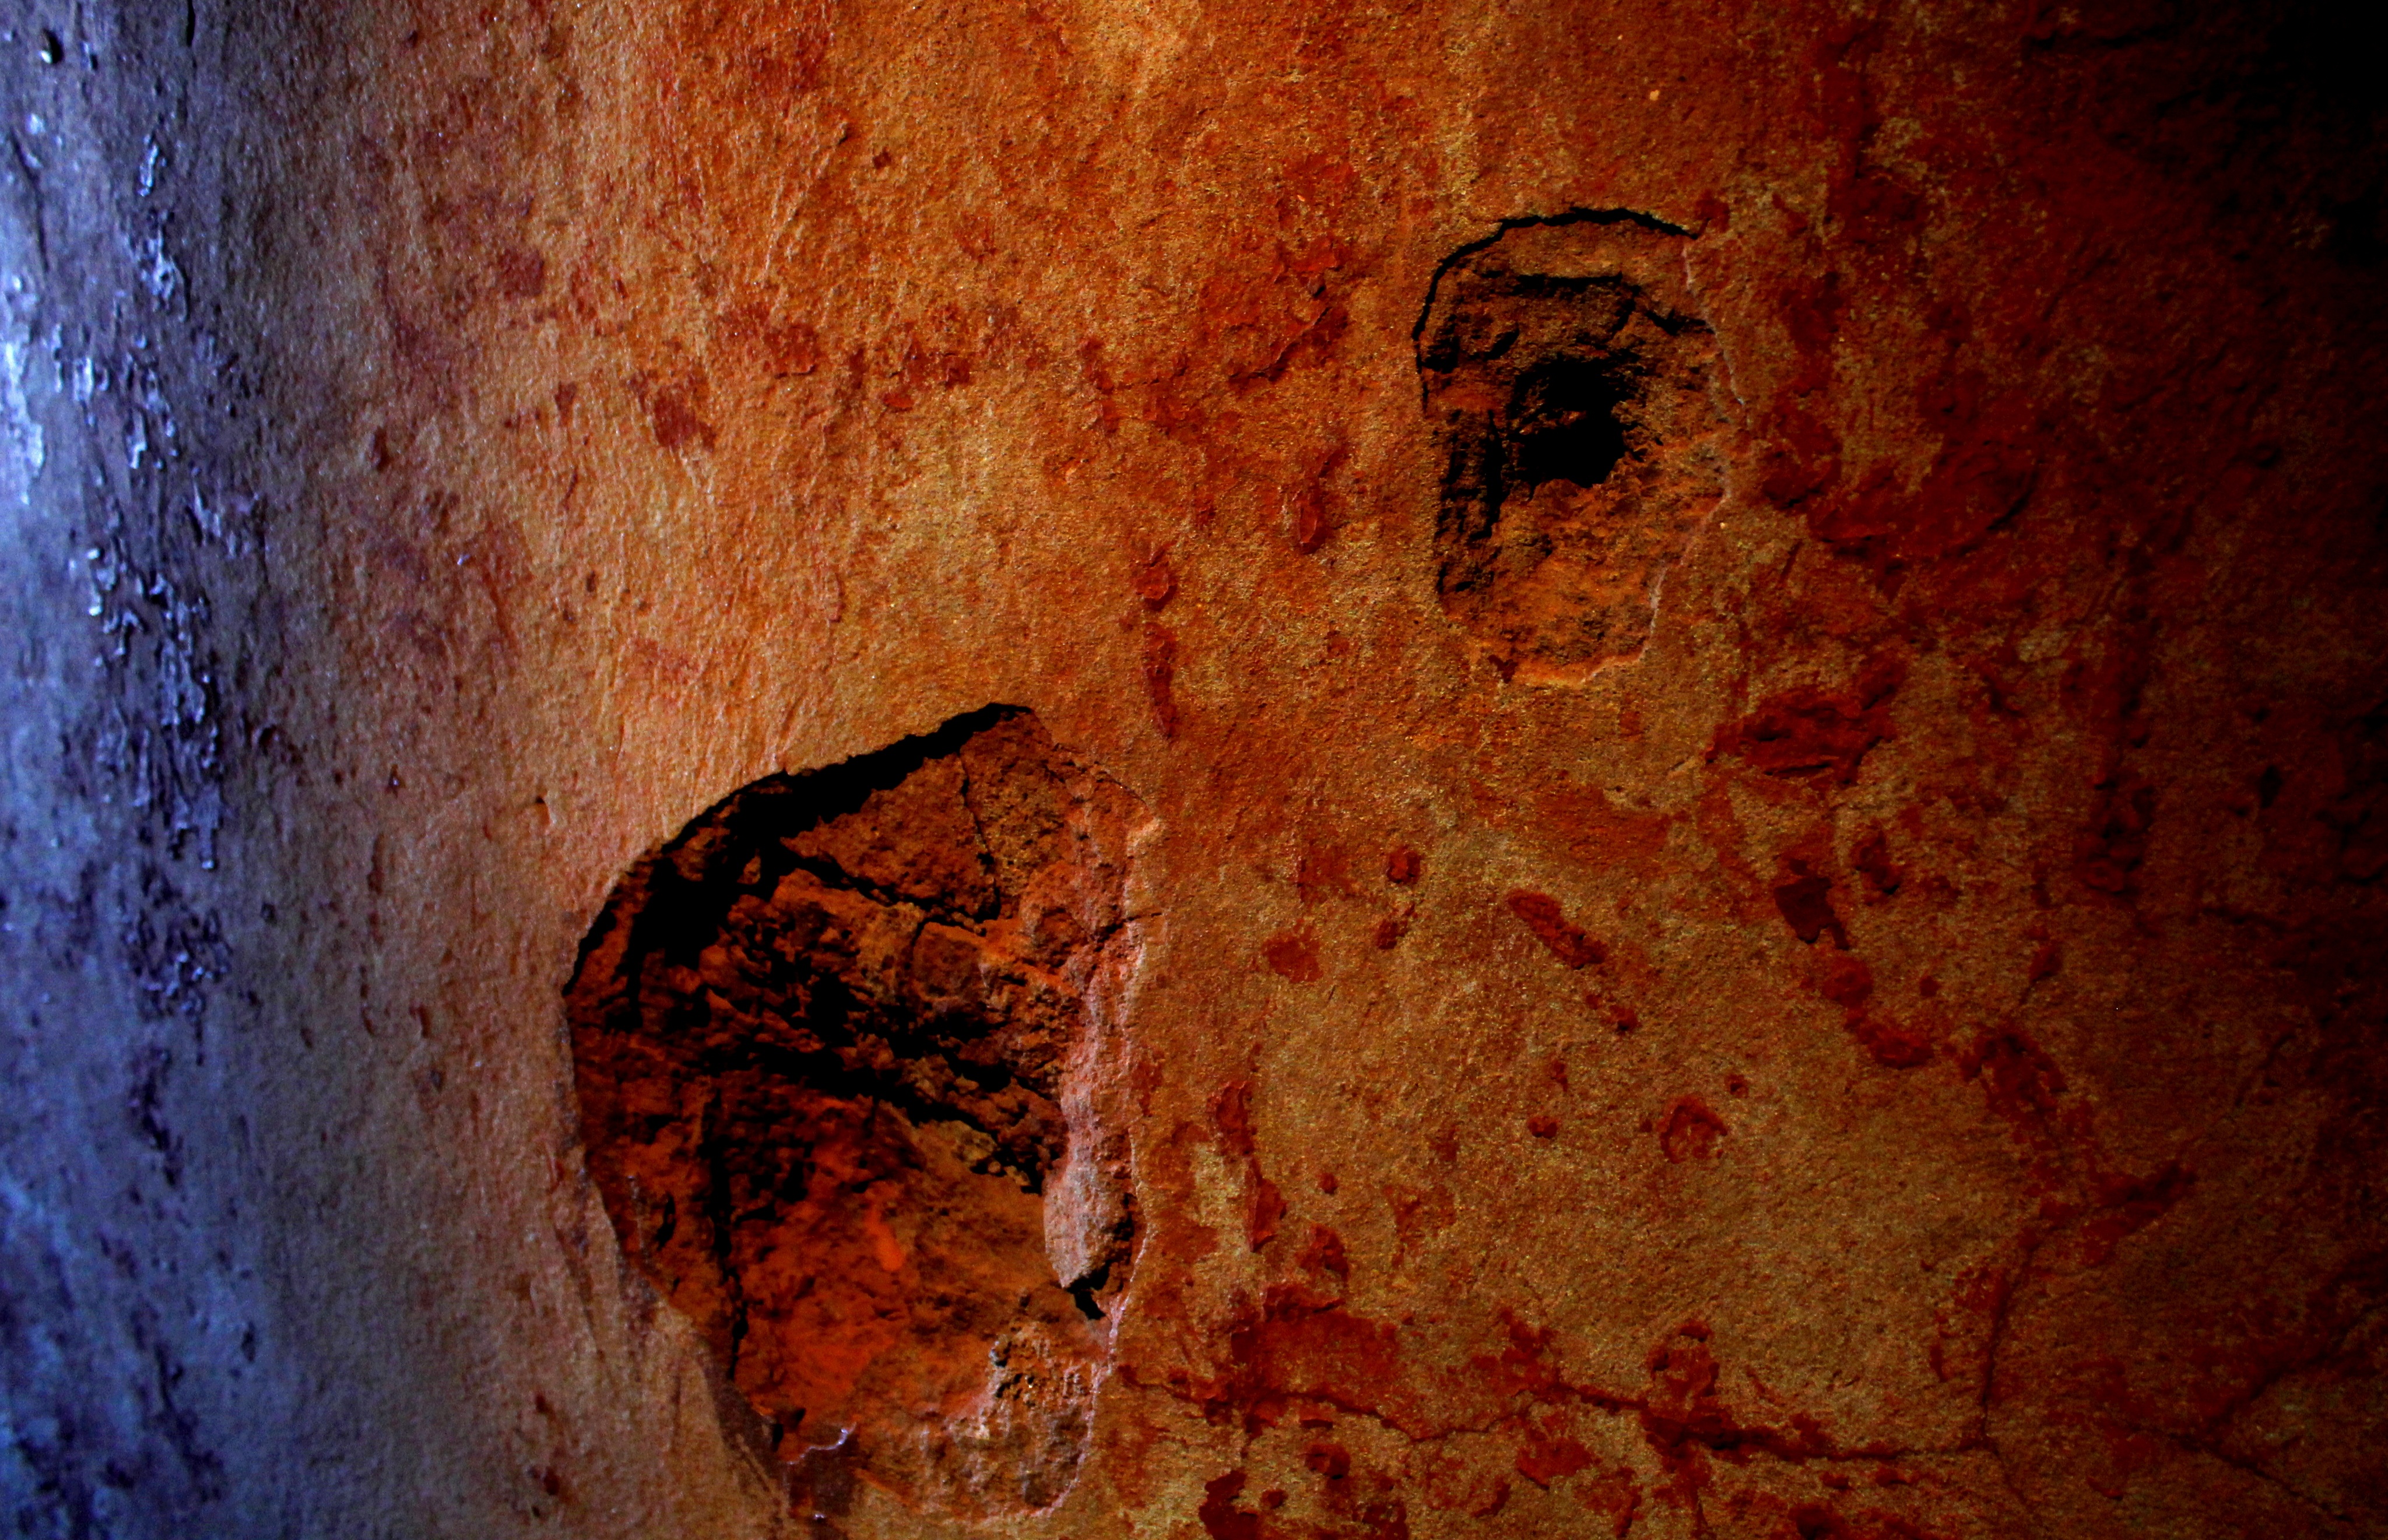
rock, light, wood, texture, old, wall, formation, cave, broken, lighting, temple, ancient history